Counts of Soissons

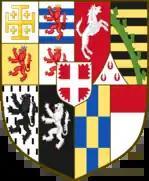
Coat of arms of the Princes of Carignano

After the Battle of Poitiers, Louis III sold the County of Soissons to Engeurrand VII in order to ransom his brother Guy.